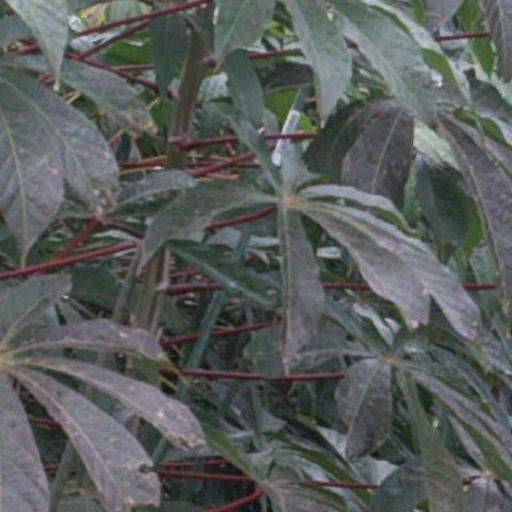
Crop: cassava